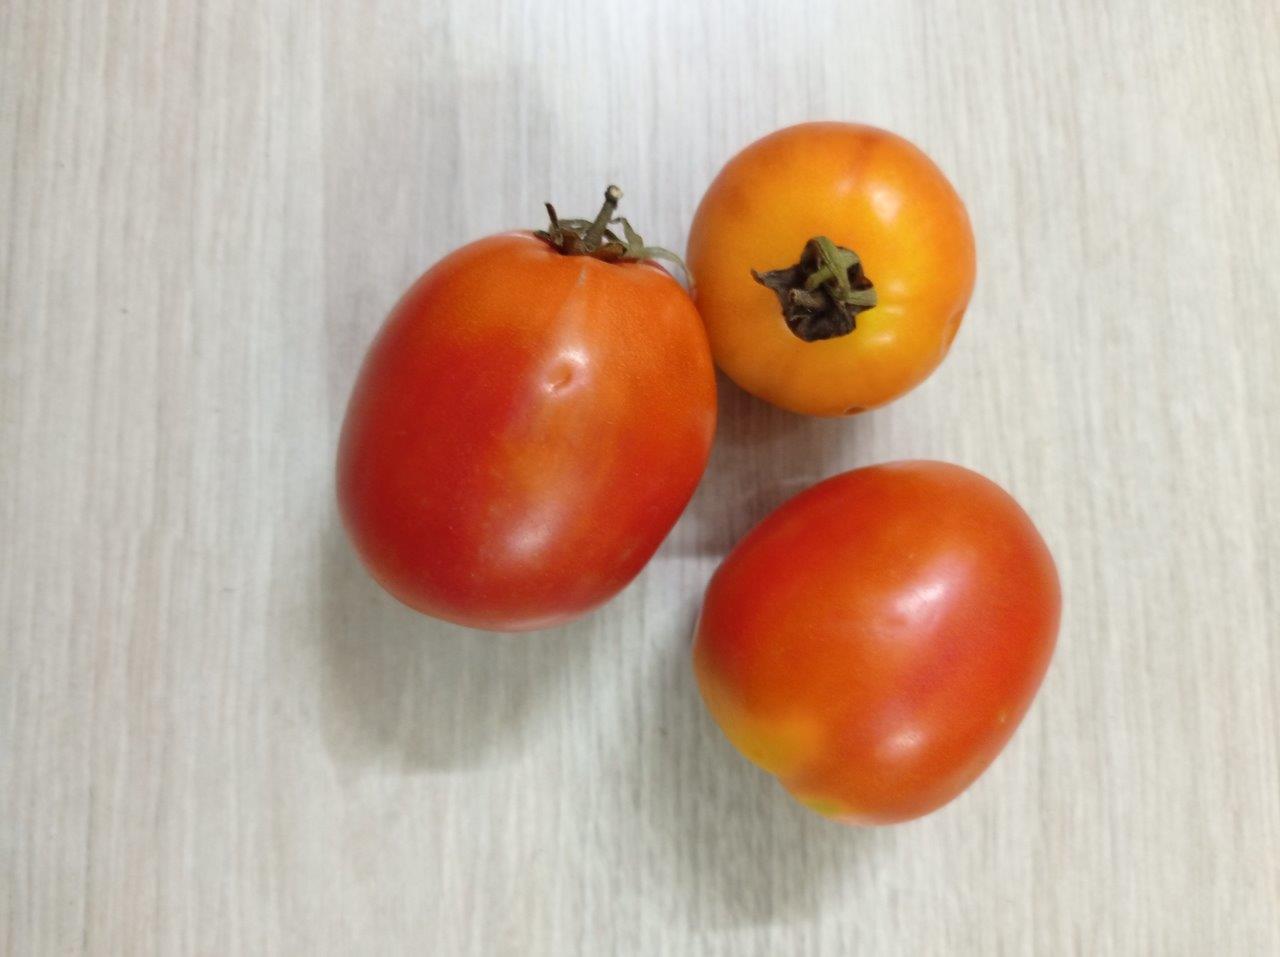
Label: Fresh